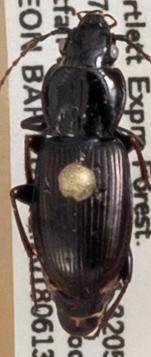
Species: Pterostichus pensylvanicus
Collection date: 2018-06-13
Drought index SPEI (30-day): -1.962
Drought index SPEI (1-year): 0.484
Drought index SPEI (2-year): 0.17